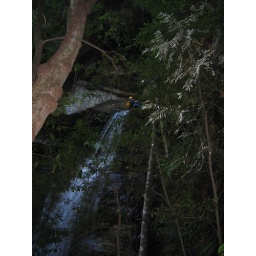
Pictures from my hike in the beautiful blue mountains Pictures from my hike in the beautiful blue mountains